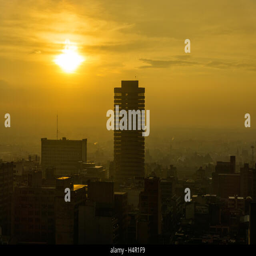
cityscape as the sun sets in late afternoon